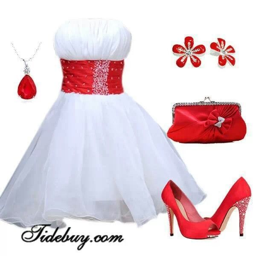
a little away from traditional